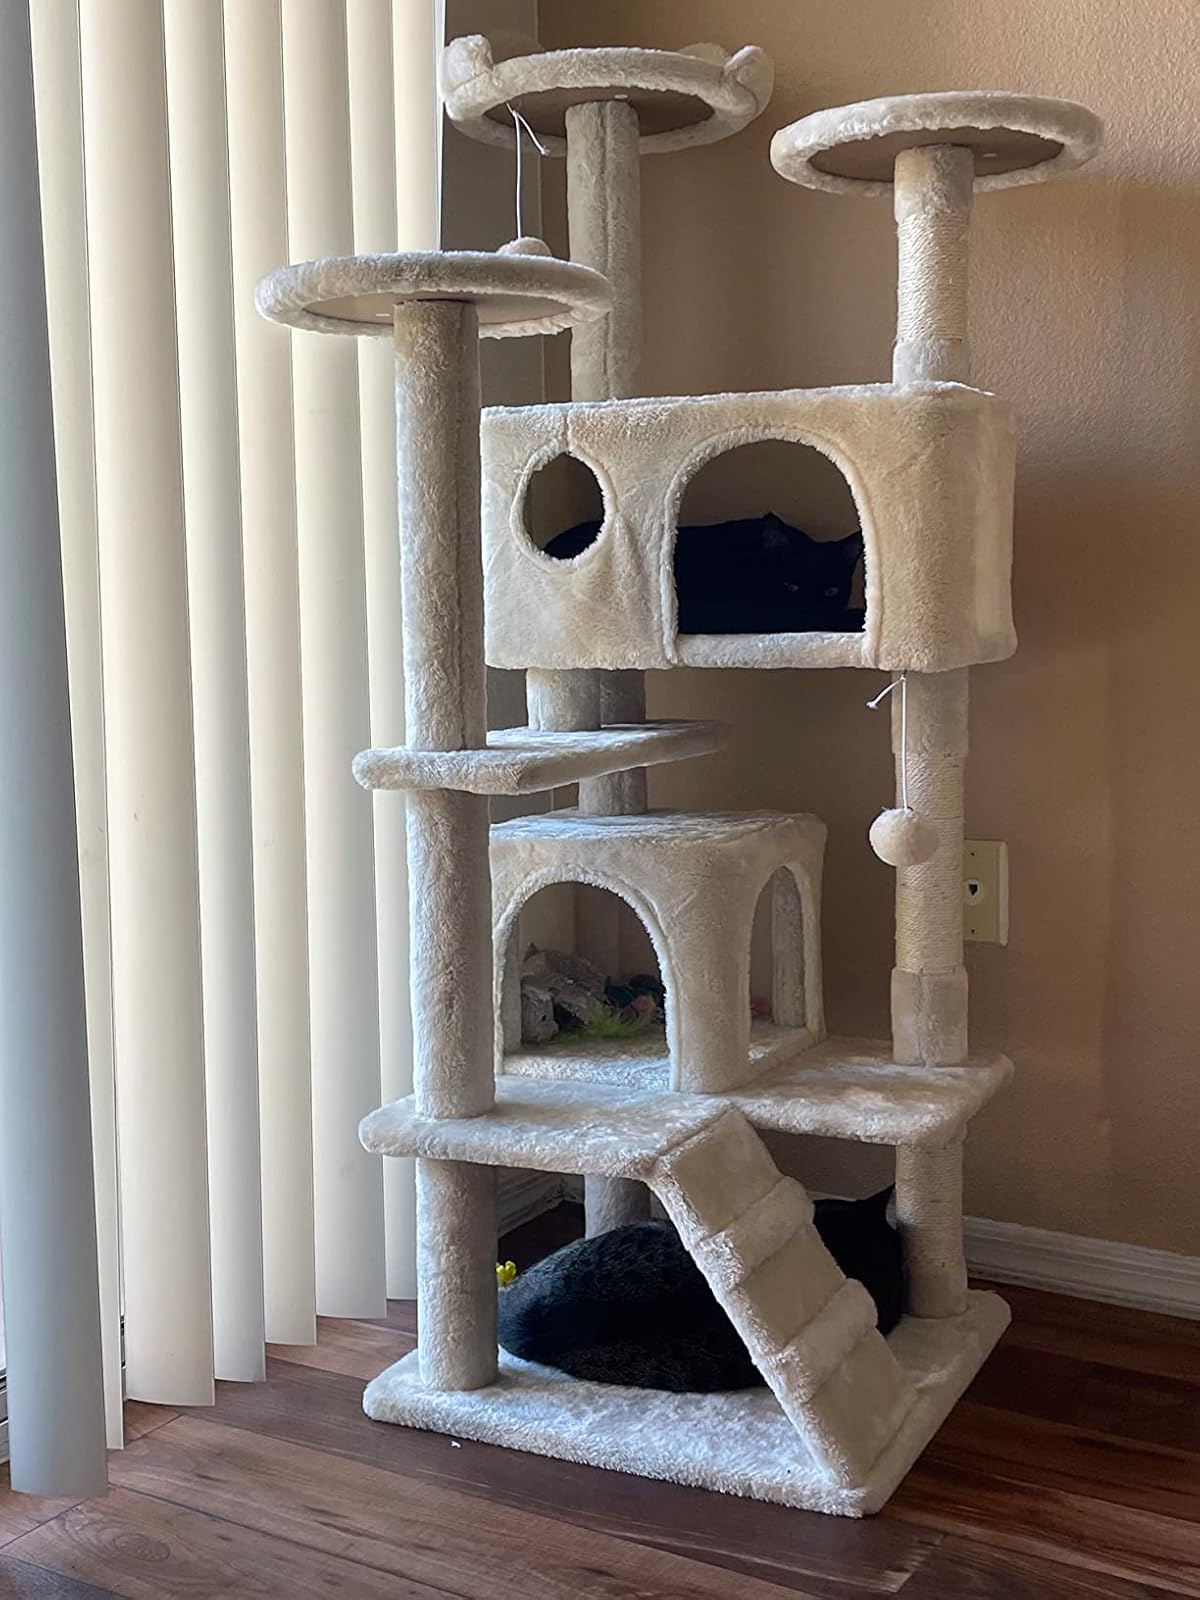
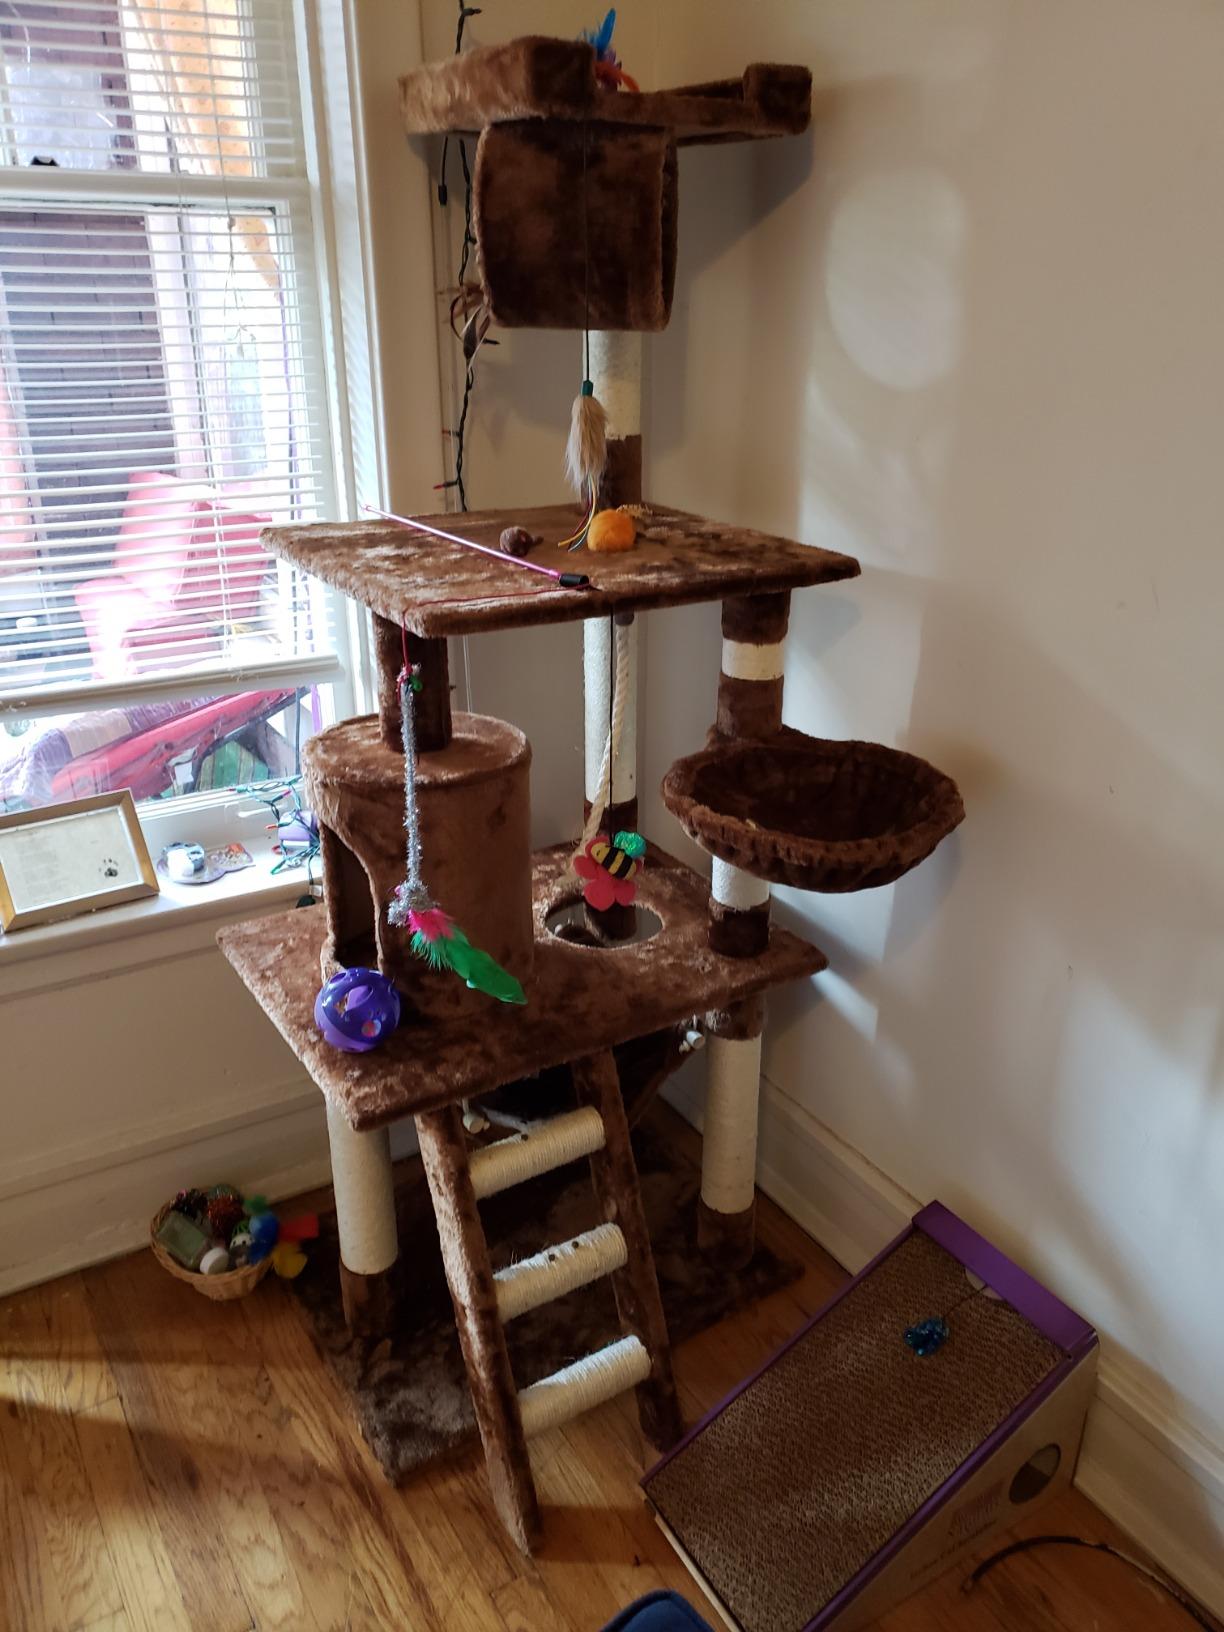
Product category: items_cat tree
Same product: no